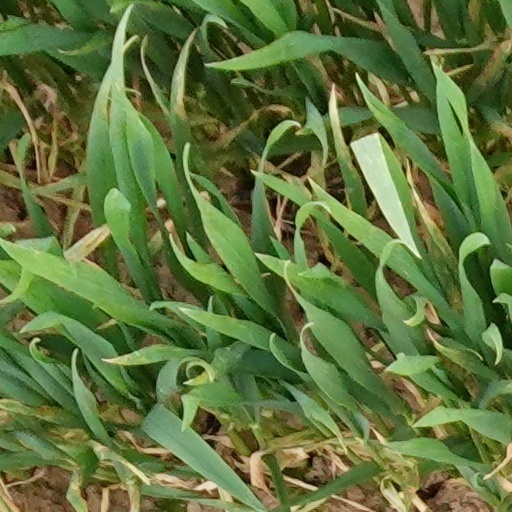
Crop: wheat